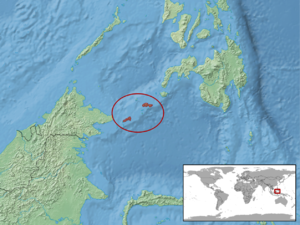
Calamaria joloensis est une espèce de serpents de la famille des Colubridae.